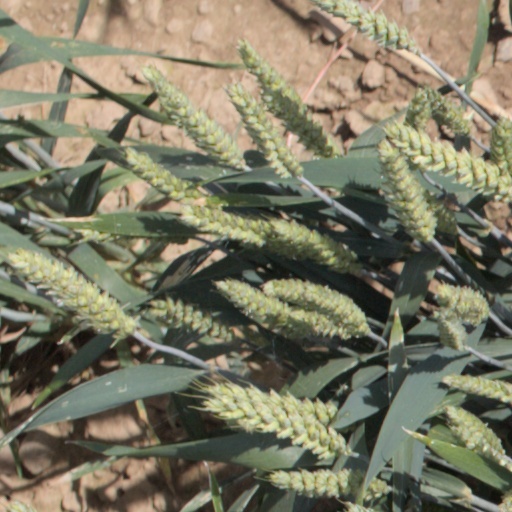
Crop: wheat